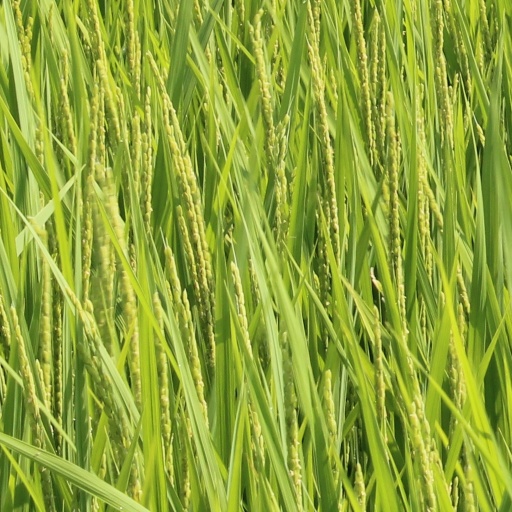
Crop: rice